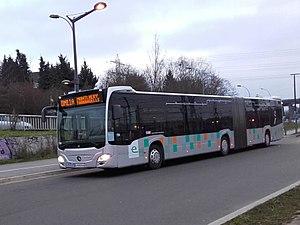
Mercedes Citaro C2 G n°734 en livré Europ'essonne en gare routière de Massy-Palaiseau
Keolis Meyer, anciennement les transports Daniel Meyer, filiale du groupe Keolis, exploite un réseau de transports en commun par bus et cars dans une partie du département de l'Essonne, dans le cadre de conventions passées avec le Syndicat des transports d'Île-de-France, l'autorité organisatrice des transports de la région Île-de-France.
La communauté d’agglomération Europ’Essonne est une ancienne structure intercommunale française située dans le département de l’Essonne et la région Île-de-France.